Outline of Thailand

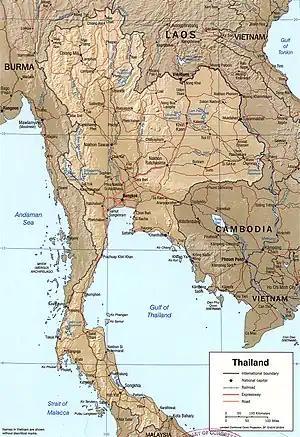
An enlargeable relief map of Thailand

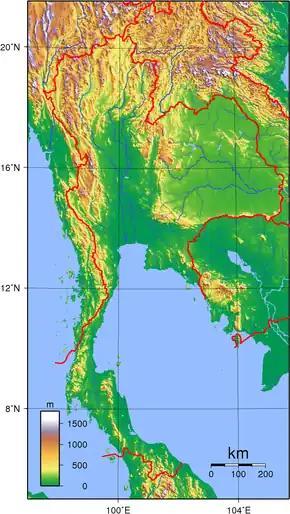
An enlargeable topographic map of Thailand

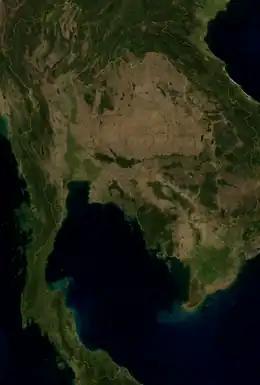
An enlargeable satellite image of Thailand

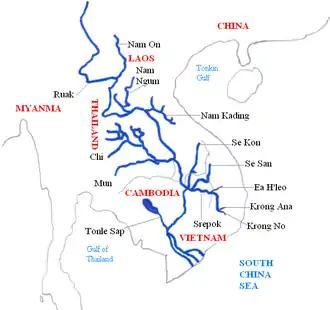
Mekong River System

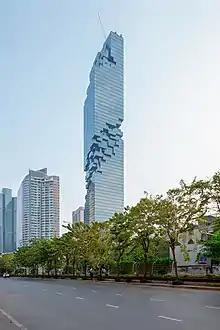
Mahanakhon, once the tallest building in Thailand

Thailand is divided into 76 provinces (จังหวัด, "changwat") and the metropolitan municipality Bangkok (กรุงเทพมหานคร, Krung Thep Maha Nakhon).